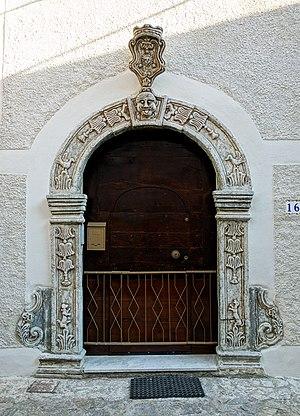
Porte à Scalea (Calabre).